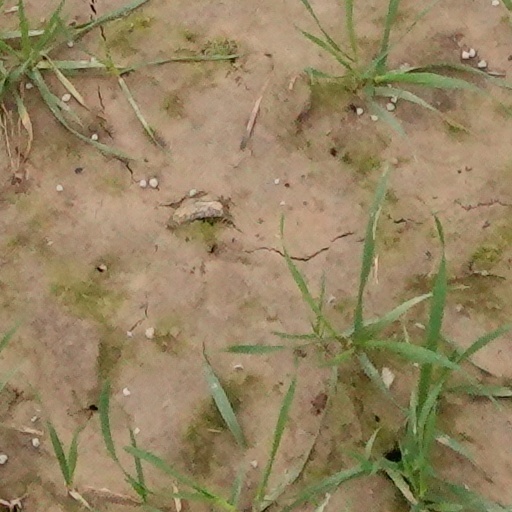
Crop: wheat